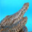
Label: crocodile